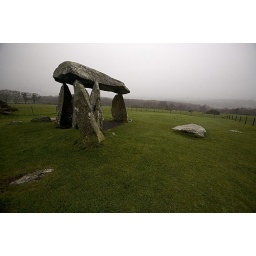
Massive stone balanced on other massive stones surrounded by lush green grass with rain.